Sky position (RA, Dec in degrees): 144.39, 7.665
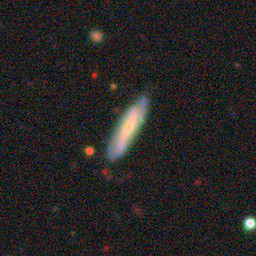
Galaxy morphology: Barred Spiral Galaxies